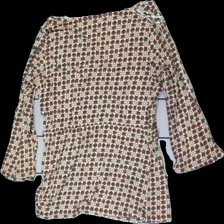
View: back
Type: Top
Category: Ladies
Brand: Indiska
Colors: Beige, Blue, Pink
Material: 60% cotton 40% visc
Pattern: Geometric print
Cut: Regular
Size: L
Season: All
Stains: Minor
Price range: <50
Recommended usage: Export
Comment: sned söm